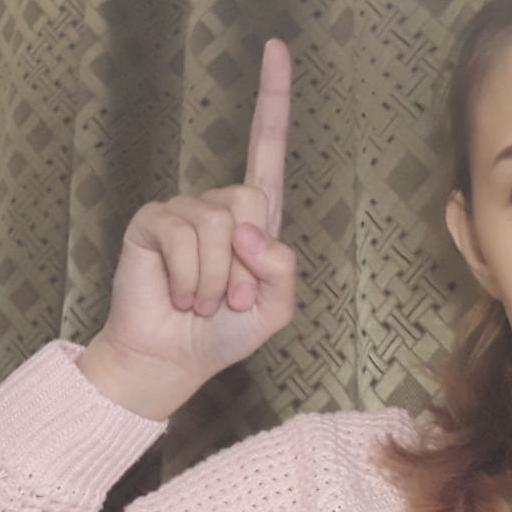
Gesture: one